North Carolina

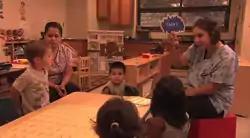
A lesson at New Kituwah Academy on the Qualla Boundary in North Carolina. This bilingual language immersion school, operated by the Eastern Band of Cherokee Indians, teaches the same curriculum as other state elementary schools.

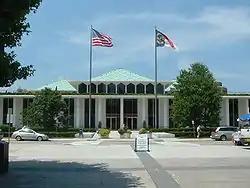
North Carolina State Legislative Building, Raleigh

Charlotte is the most-visited city in the state, attracting 28.3million visitors in 2018. Area attractions include Carolina Panthers NFL football team and Charlotte Hornets basketball team, Carowinds amusement park, Catawba Two Kings Casino (in nearby Kings Mountain), Charlotte Motor Speedway, U.S. National Whitewater Center, Discovery Place, Great Wolf Lodge, Sea Life Aquarium, Bechtler Museum of Modern Art, Billy Graham Library, Carolinas Aviation Museum, Harvey B. Gantt Center for African-American Arts + Culture, Levine Museum of the New South, McColl Center for Art + Innovation, Mint Museum, and the NASCAR Hall of Fame.